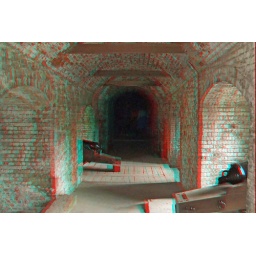
Dover Castle tunnels in anaglyph 3D stereo red cyan glasses to view